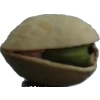
Label: pistachio